Ichneutica lissoxyla

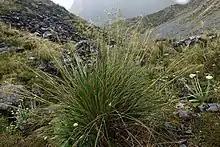
Alpine snowgrass habitat favoured by "I. lissoxyla"

It is an alpine species which is common and widespread in good snowgrass in the alpine zone.